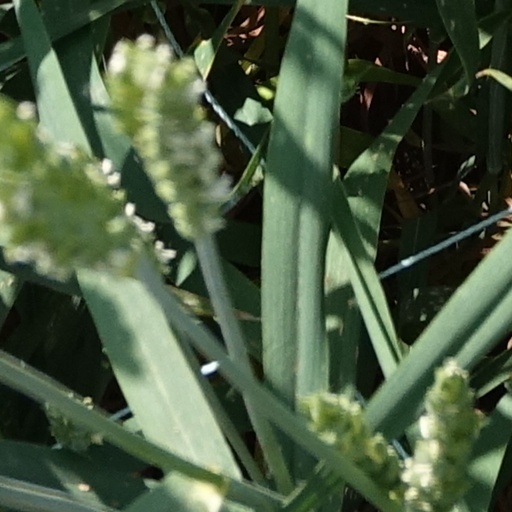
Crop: wheat